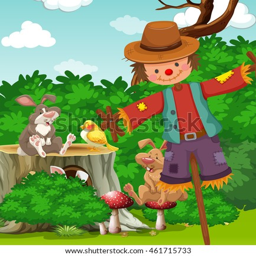
scarecrow in the field illustration